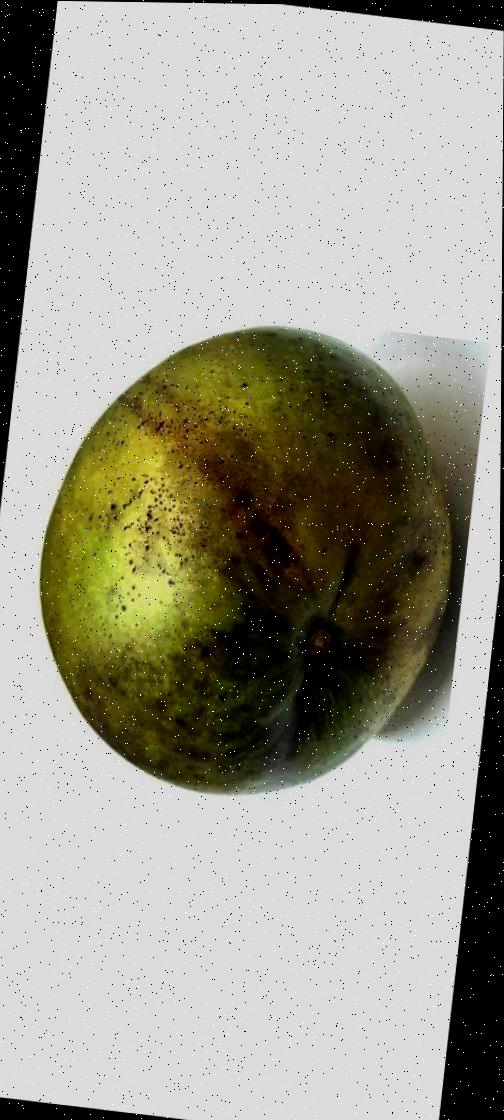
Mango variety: Bari-4